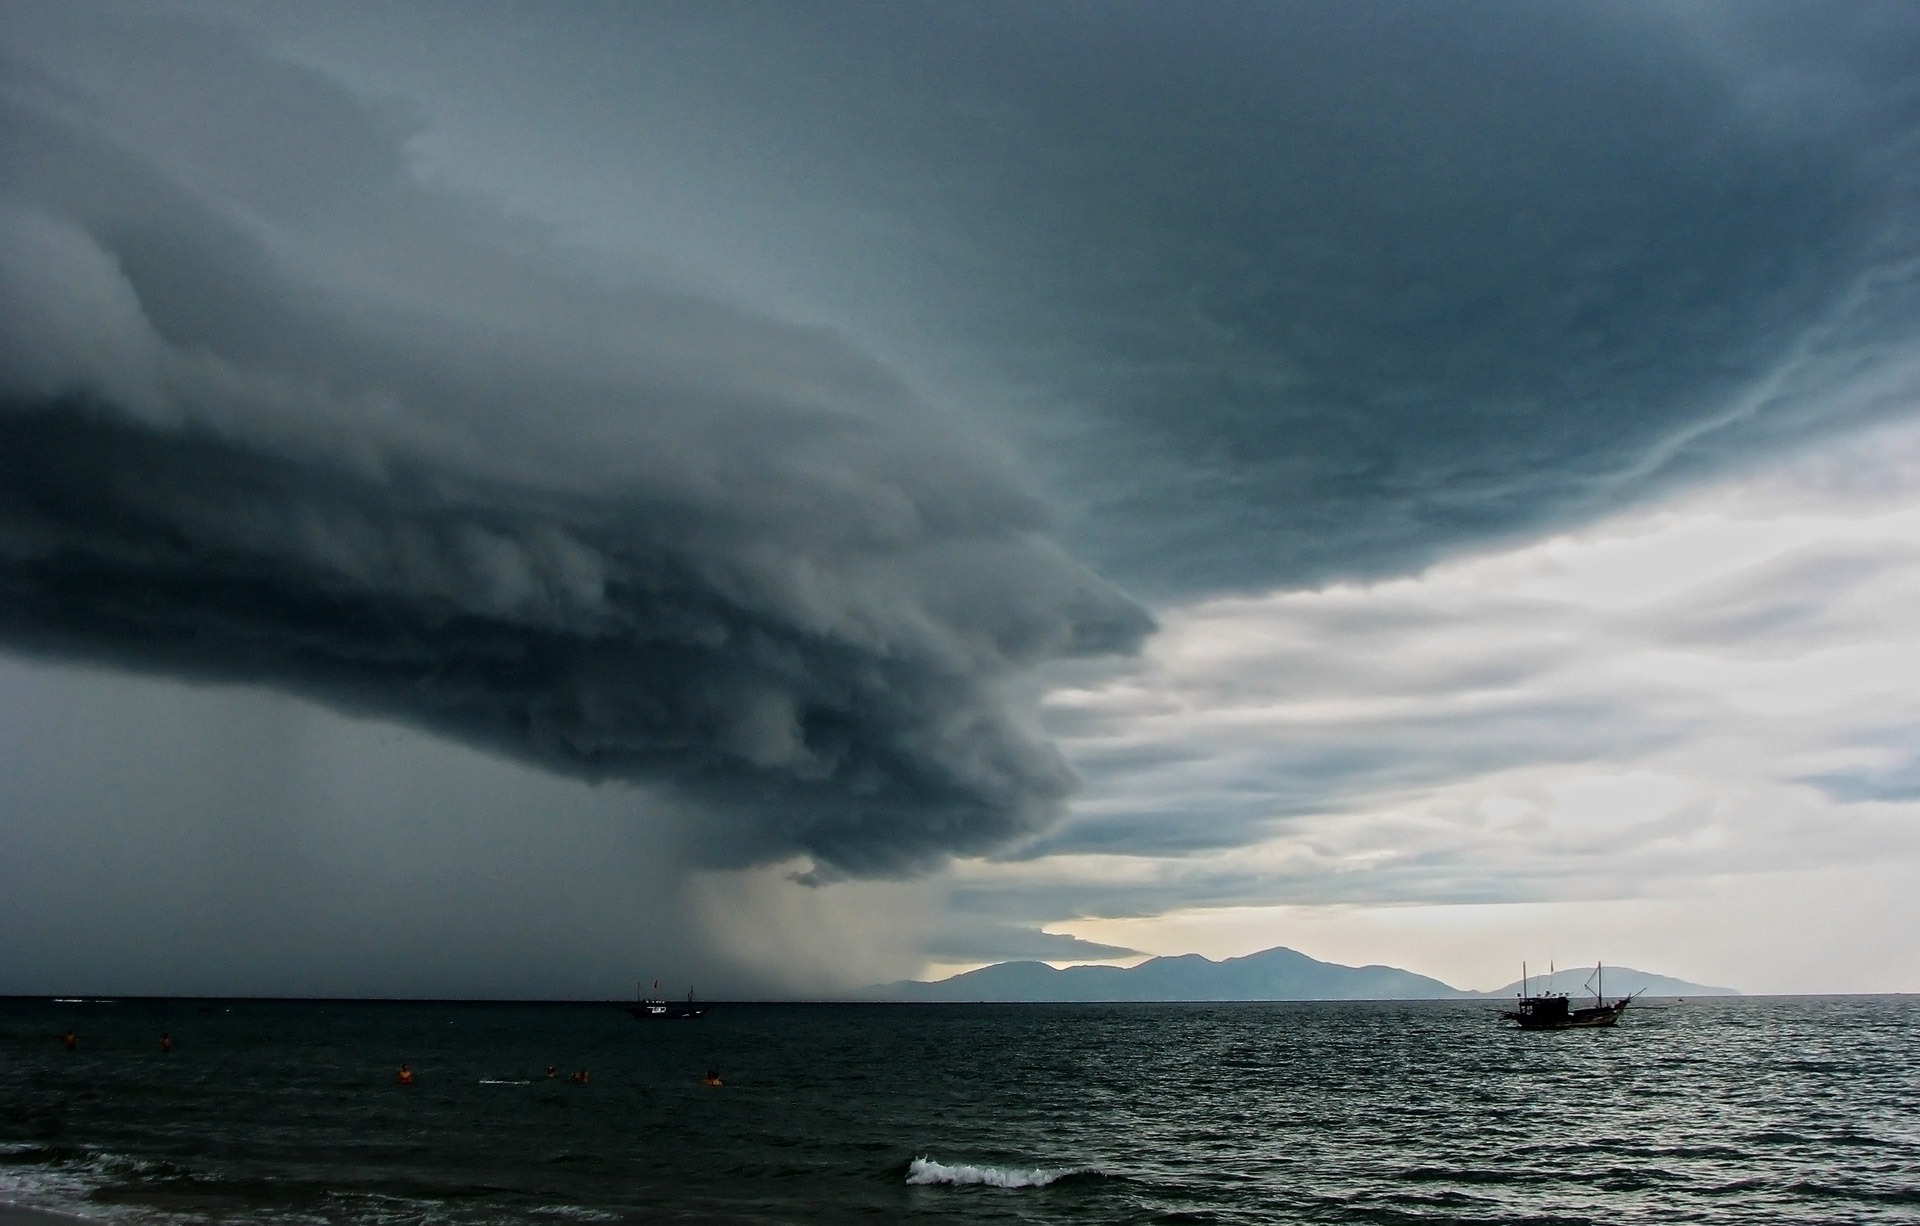
beach, sea, ocean, horizon, cloud, rain, wave, weather, storm, cumulus, clouds, thunderstorm, cua dai beach, geological phenomenon, wind wave, central vietnam, hoi town, quang nam province